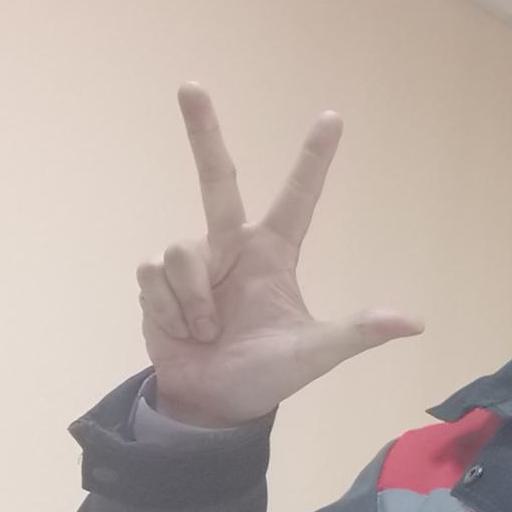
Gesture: three2